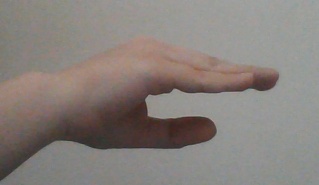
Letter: jeem